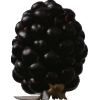
Label: blackberry